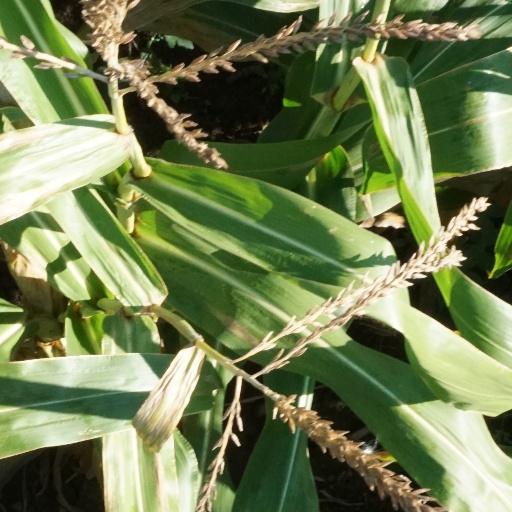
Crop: maize; corn